United Kingdom constitutional law

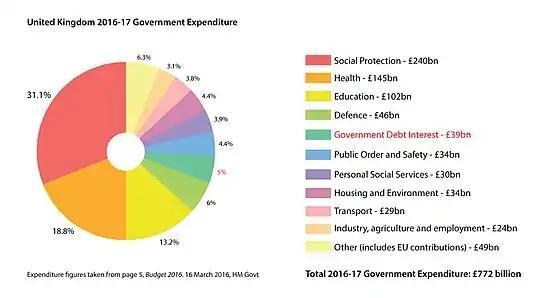
British central government expenditure, 2016-17. Social protection includes pensions and welfare.

Along with a hereditary monarch, the House of Lords remains an historical curiosity in the British constitution. Traditionally it represented the landed aristocracy, and political allies of the monarch or the government, and has only gradually and incompletely been reformed. Today, the House of Lords Act 1999 has abolished all but 92 hereditary peers, leaving most peers to be "life peers" appointed by the government under the Life Peerages Act 1958, law lords appointed under the Appellate Jurisdiction Act 1876, and Lords Spiritual who are senior clergy of the Church of England. Since 2005, senior judges can only sit and vote in the House of Lords after retirement. The government carries out appointment of most peers, but since 2000 has taken advice from a seven-person House of Lords Appointments Commission with representatives from the Labour, Conservatives and Liberal-Democrat parties. A peerage can always be disclaimed, and ex-peers may then run for Parliament. Since 2015, a peer may be suspended or expelled by the House. In practice the Parliament Act 1949 greatly reduced the House of Lords' power, as can only delay and cannot block legislation by one year, and cannot delay money bills at all. Nevertheless, several options for reform are debated. A House of Lords Reform Bill 2012 proposed to have 360 directly elected members, 90 appointed members, 12 bishops and an uncertain number of ministerial members. The elected Lords would have been elected by proportional representation for 15 year terms, through 10 regional constituencies on a single transferable vote system. However, the government withdrew support after backlash from Conservative backbenches. It has often been argued that if the Lords were elected by geographic constituencies and a party controlled both sides "there would be little prospect of effective scrutiny or revision of government business." A second option, like in Swedish Riksdag, could simply be to abolish the House of Lords: this was in fact done during the English Civil War in 1649, but restored along with the monarchy in 1660. A third proposed option is to elect peers by work and professional groups, so that health care workers elect peers with special health knowledge, people in education elect a fixed number of education experts, legal professionals elect legal representatives, and so on. This is argued to be necessary to improve the quality of legislation.